Bayou Teche

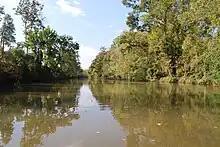
Bayou Teche photographed from a canoe, looking downstream, St. Landry Parish, Louisiana.

The second engagement occurred on 14 January 1863. Union general Godfrey Weitzel learned that the "J. A. Cotton" was planning an attack on Weitzel's forces at Berwick Bay, Louisiana. Once again "Kinsman", "Calhoun", "Estrella" and "Diana" steamed into the Bayou, followed by Union transports. The bayou had been obstructed with debris. The Union gunboats and land-based units engaged the "J. A. Cotton" and Confederate infantry in rifle pits. During the battle "Kinsman" hit a mine and unshipped her rudder; the "J. A. Cotton" was badly damaged, and her crew set her on fire during the night to prevent capture. The Union, however, was unable to hold the Teche, necessitating two more invasions of the Teche country in 1863 and 1864, referred to as the Bayou Teche campaign.